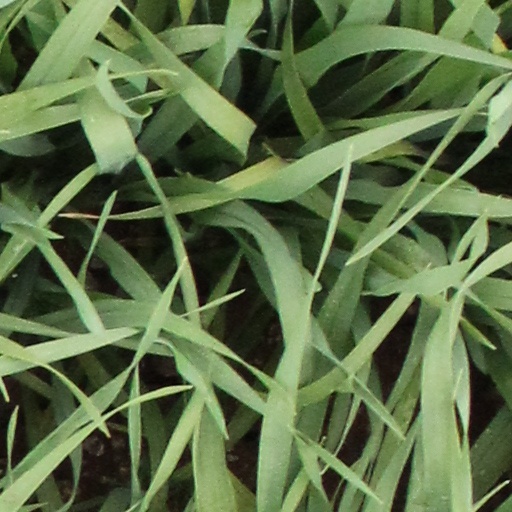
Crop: wheat